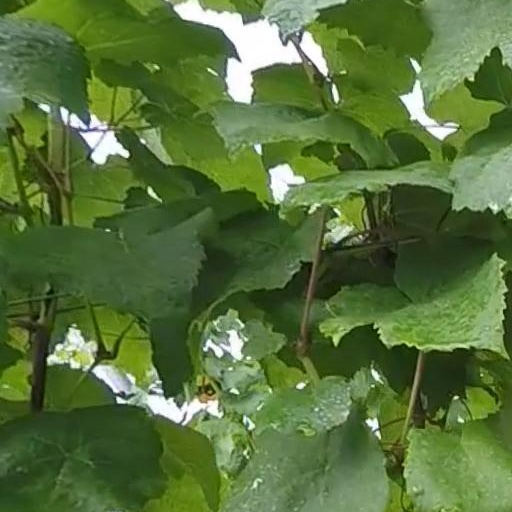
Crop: grape